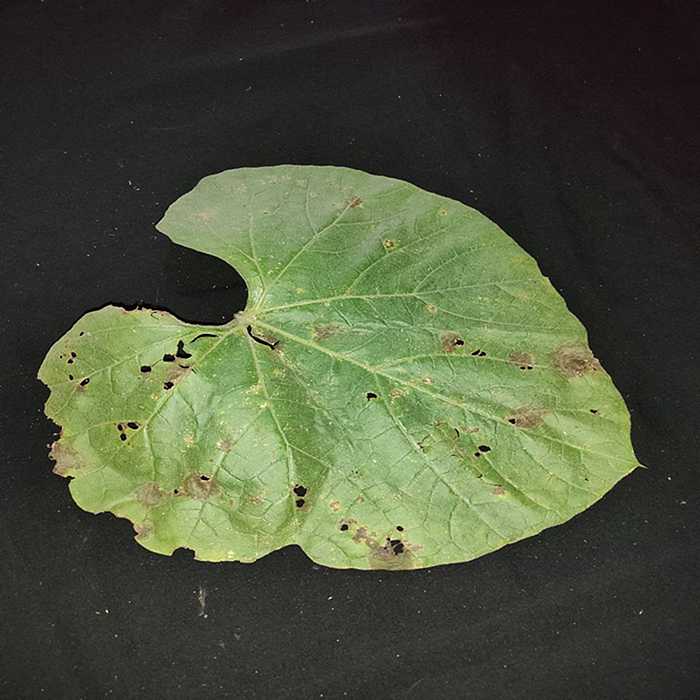
Plant: Bottle gourd
Label: Anthracnose